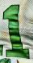
Number: 1